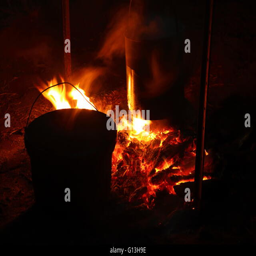
hot coals ablaze in a campfire at night as water boils in large metal pots